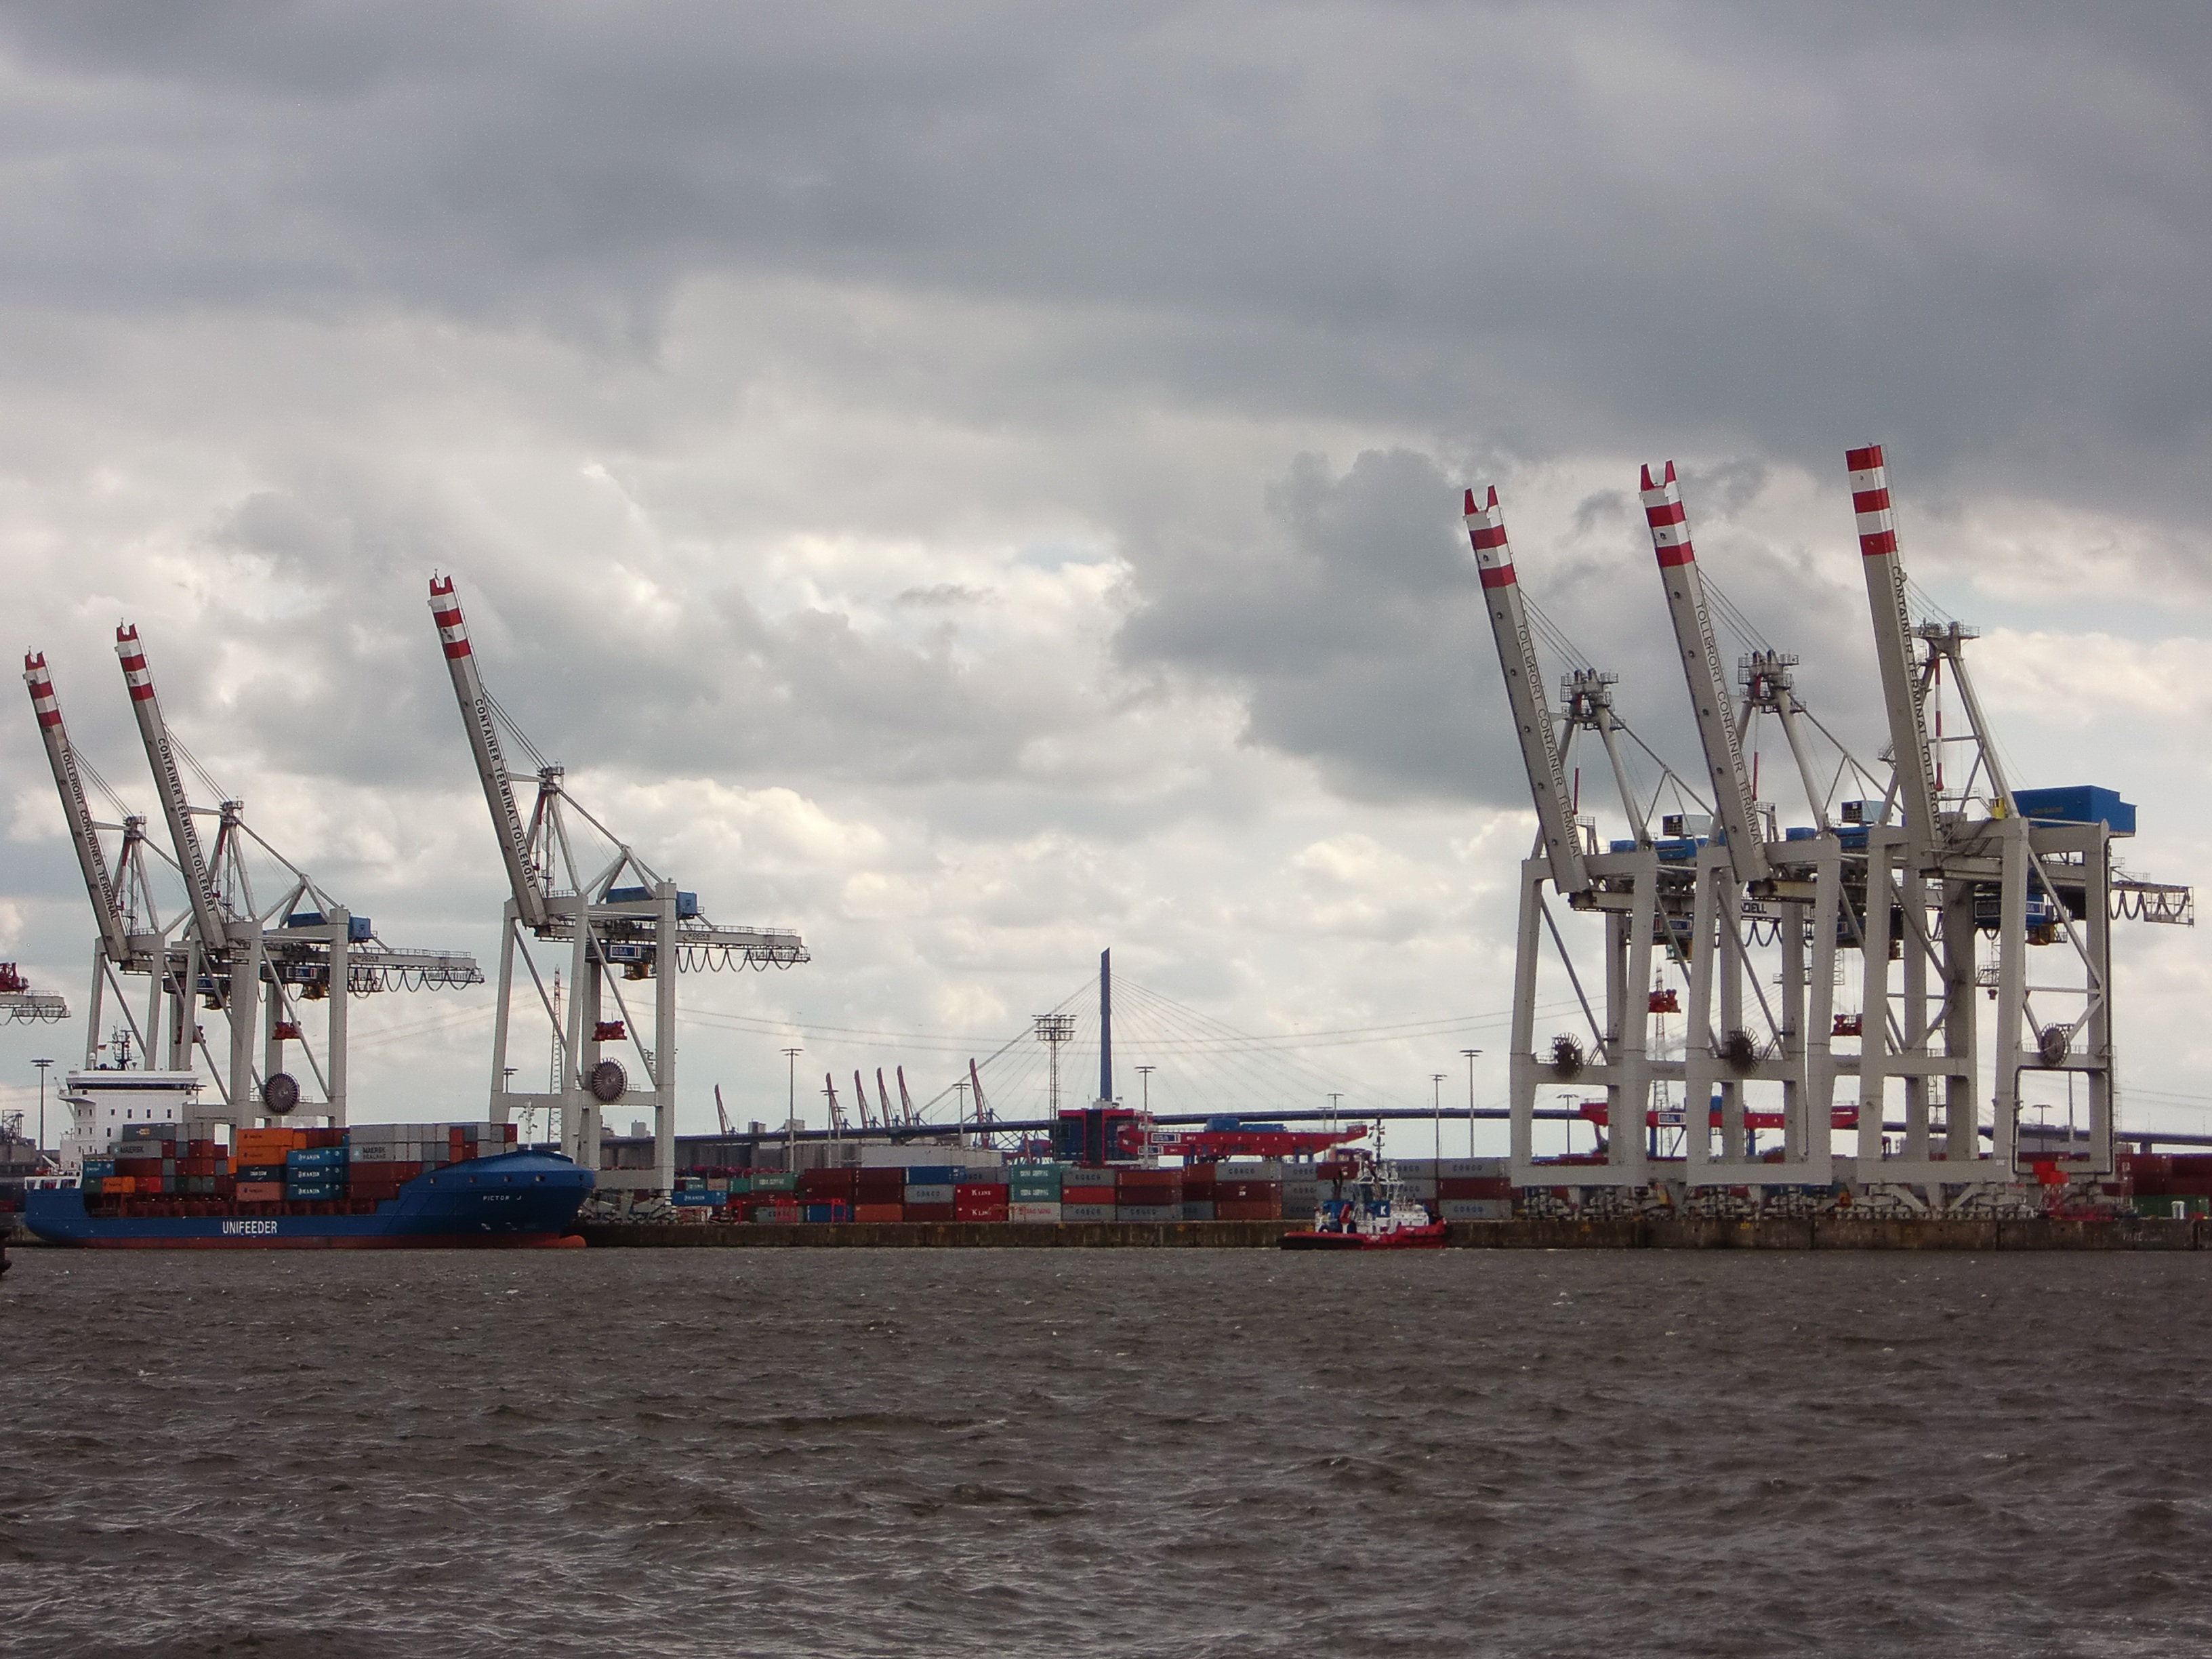
sea, coast, dock, boat, ship, transport, vehicle, harbor, industry, port, container, infrastructure, cargo, tugboat, watercraft, hamburg, harbour cranes, loading, lifting crane, load crane, freight transport, construction equipment, port cranes, tank ship, oil field, jackup rig, offshore drilling, crane vessel floating